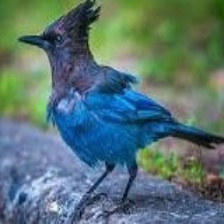
Species: AZURE JAY
Scientific name: CYANOCORAX CAERULEUS
ImageNet parent category: jay